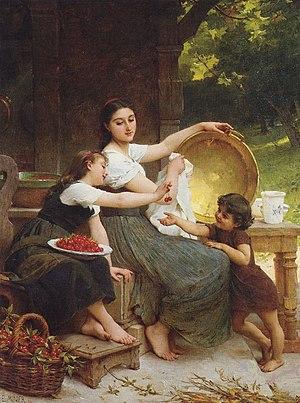
Les Confitures